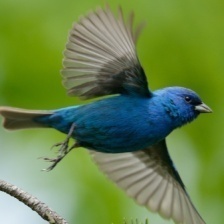
Species: INDIGO BUNTING
Scientific name: PASSERINA CYANEA
ImageNet parent category: indigo_bunting